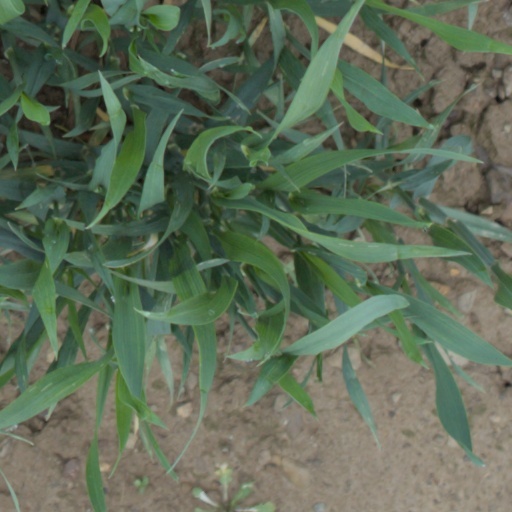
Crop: wheat